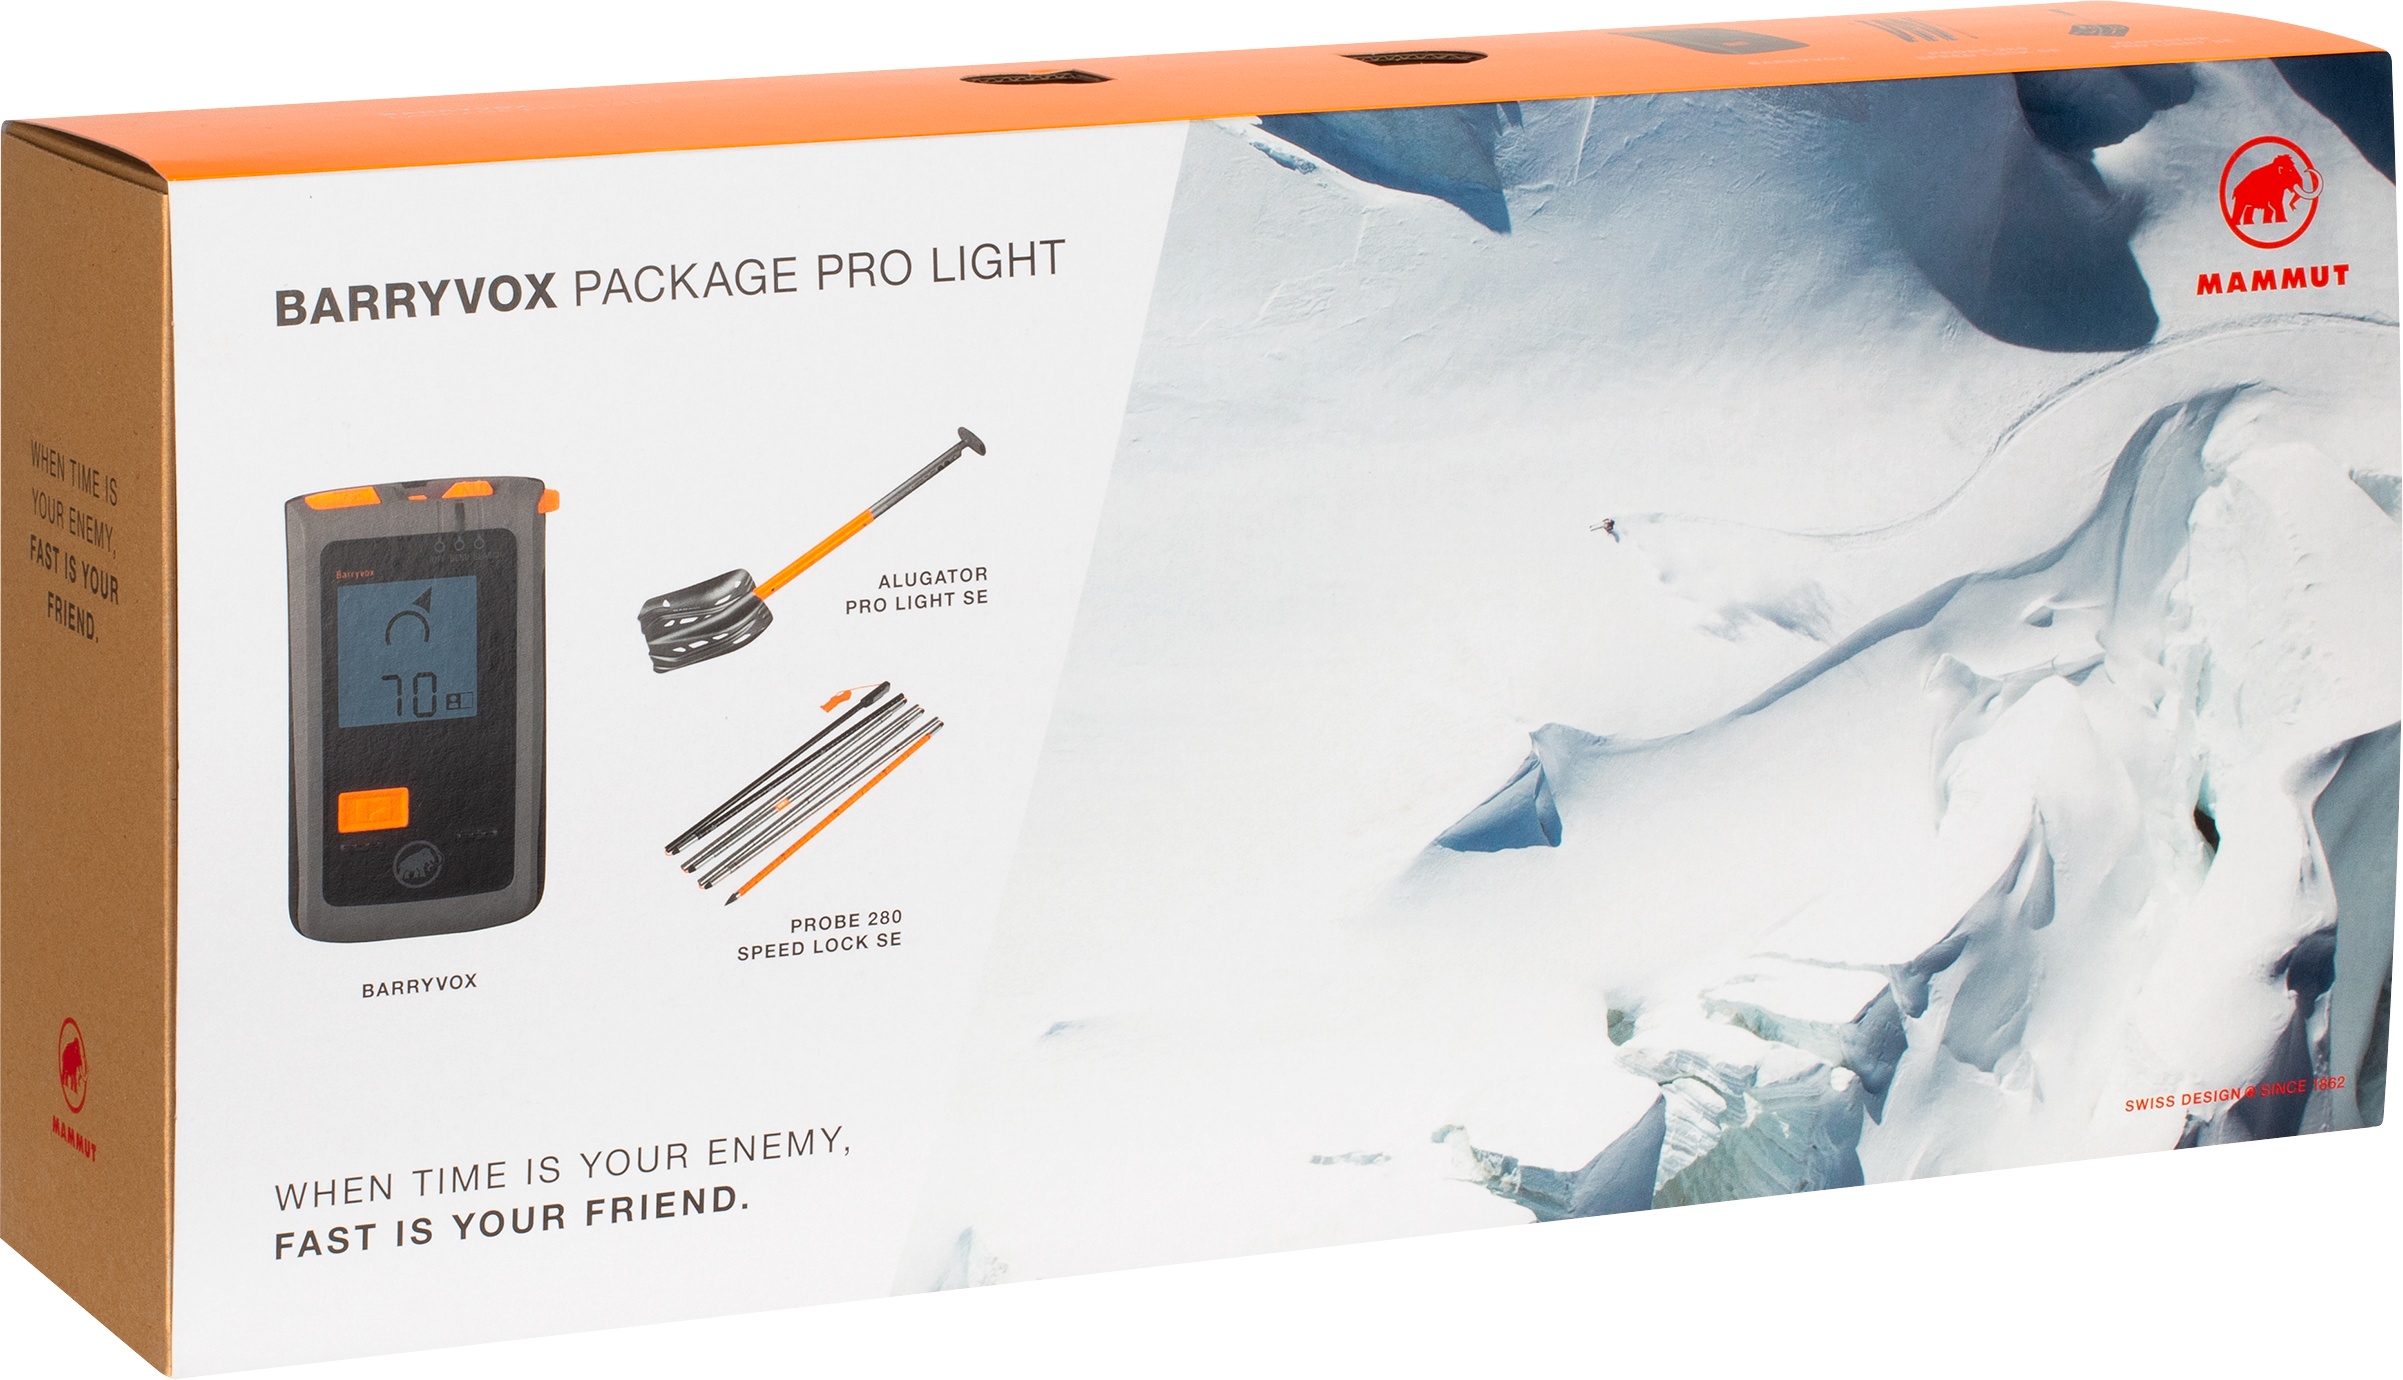
Mammut Barryvox Package Pro Light 2620-00090-1012-1
The Barryvox? Package Pro Light - a weight-optimized set of avalanche equipment for freeriding, off-piste runs and ski touring. It contains the digital 3-antenna Barryvox? avalanche transceiver, the Alugator Pro Light avalanche shovel and the avalanche Probe 280 speed lock. This is lightweight, compact and efficient in its length. The avalanche shovel is characterized by its efficient transfer of strength thanks to a large blade and ergonomically shaped handle.
Brand: Mammut
Category: Sporting Goods > Outdoor Recreation > Winter Sports & Activities > Avalanche Safety